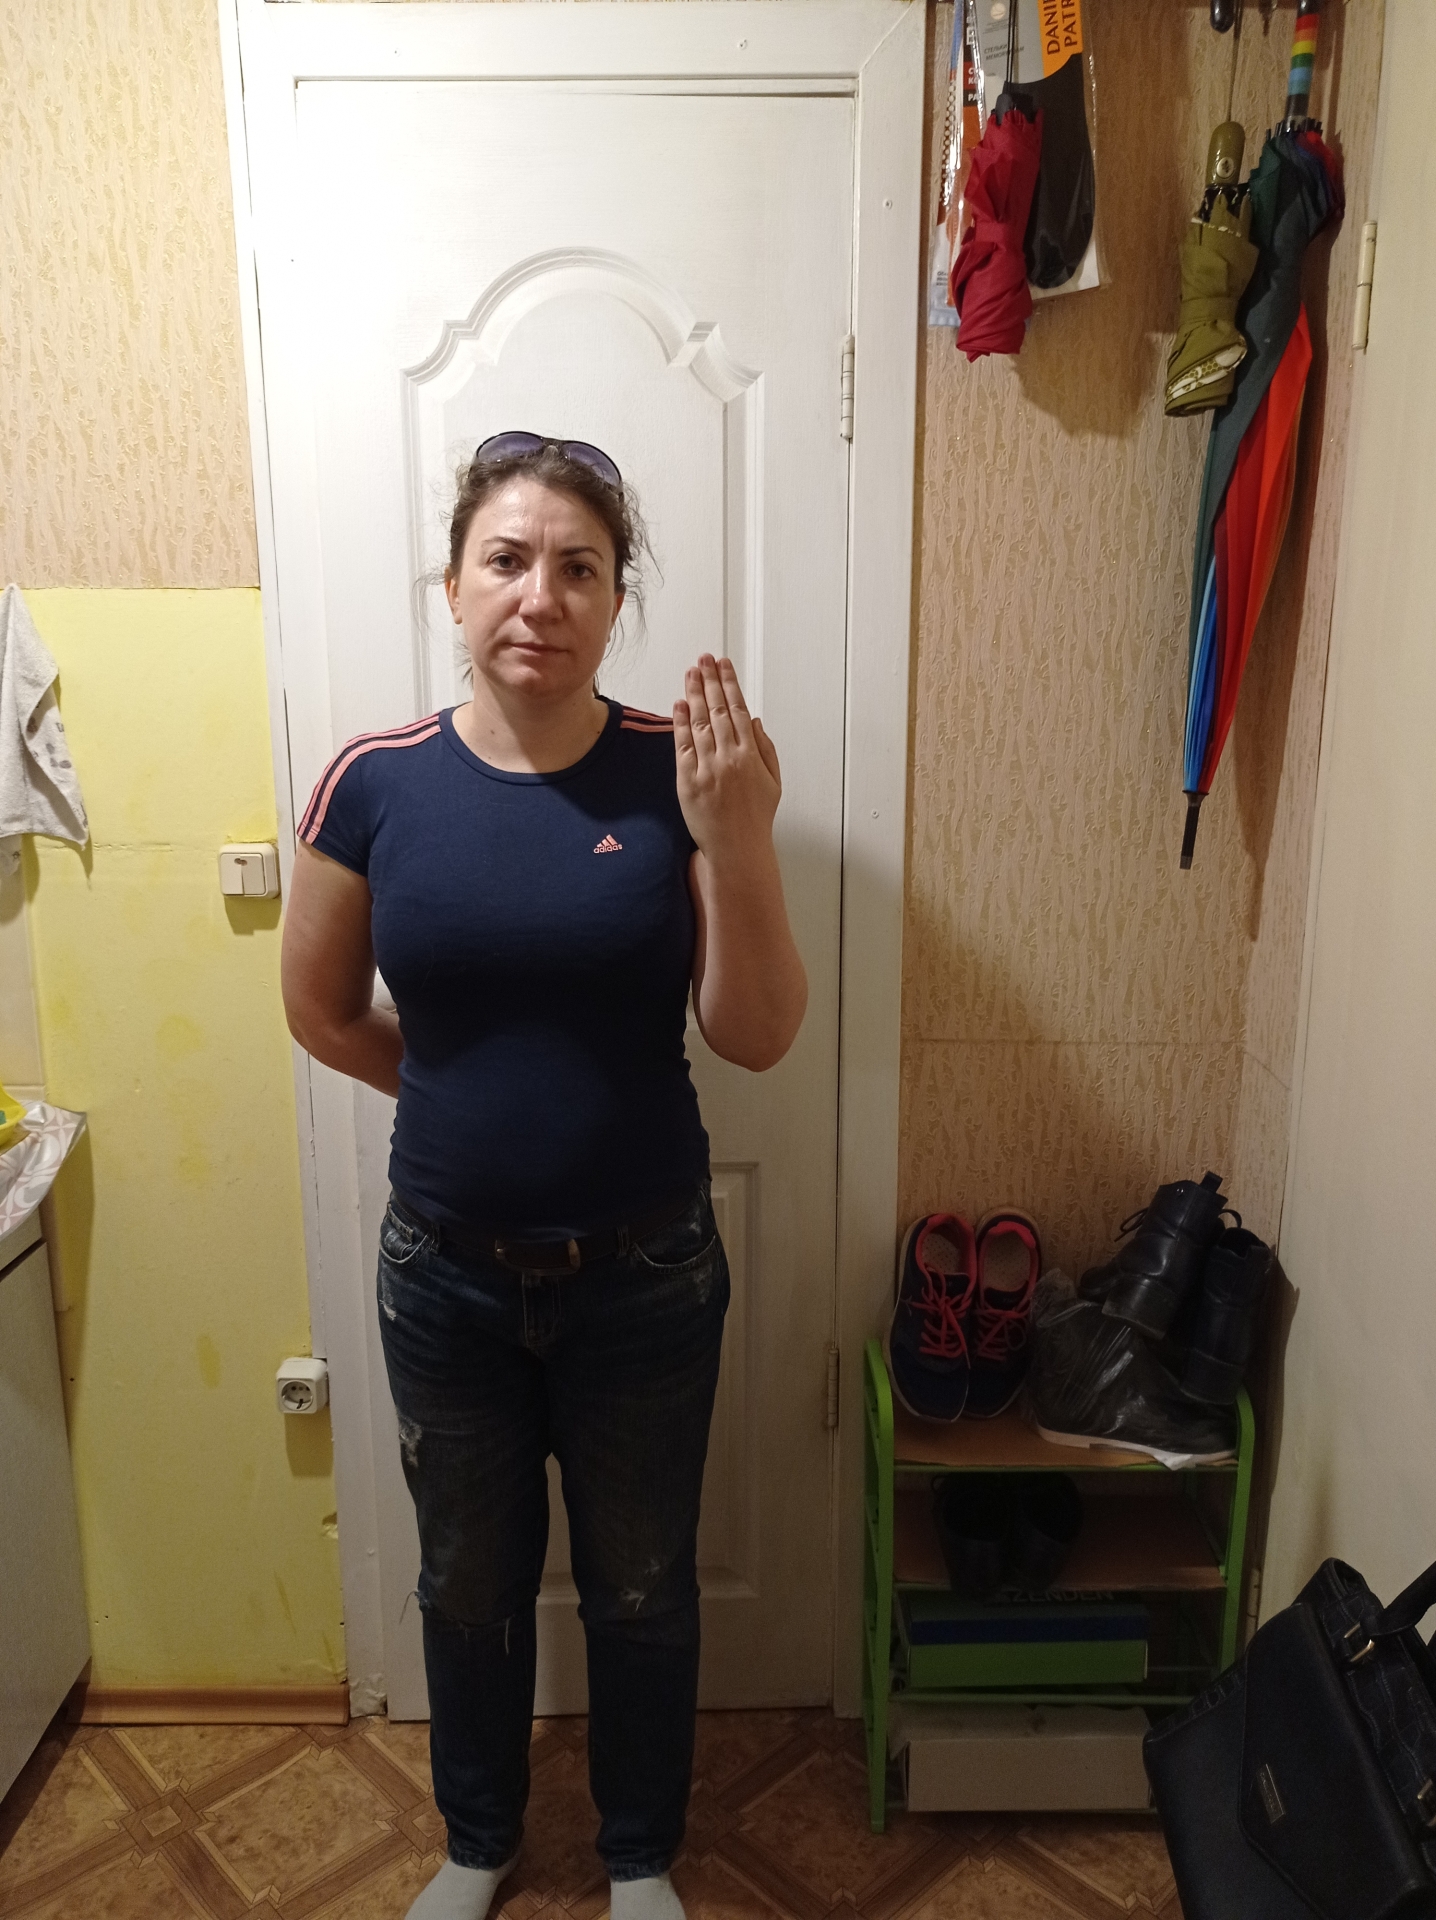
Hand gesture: stop_inverted